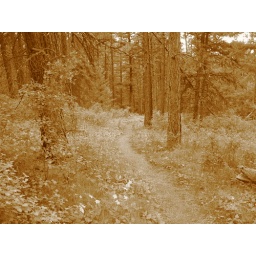
cool path in blue mountain